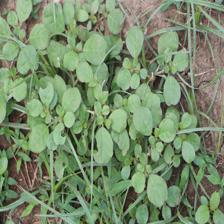
Label: BroadLeafWeed